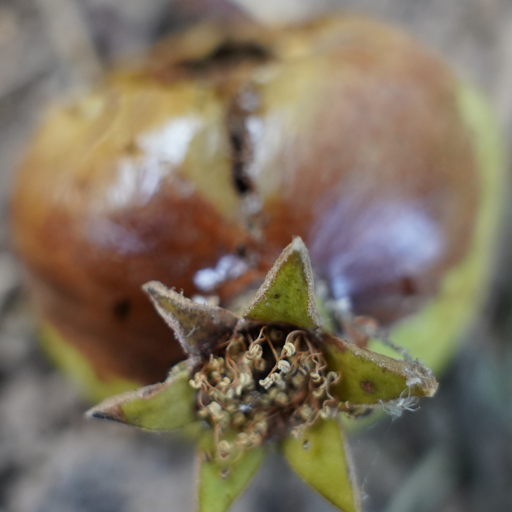
Label: Ectomyelois ceratoniae